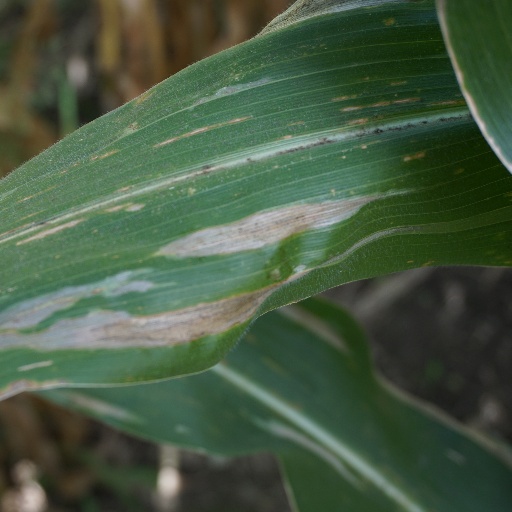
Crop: maize; corn